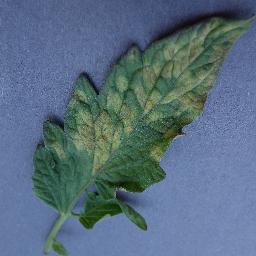
Label: Tomato___Leaf_Mold